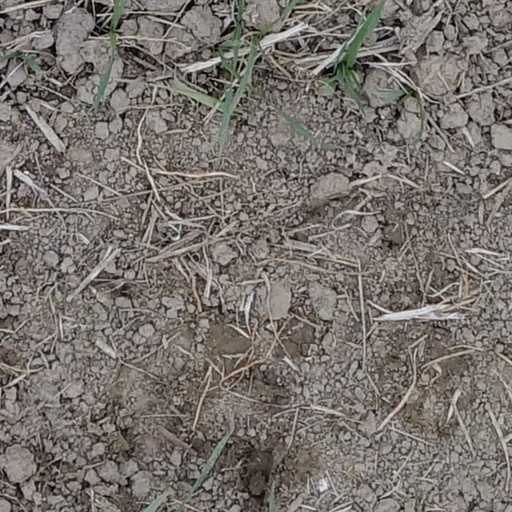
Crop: wheat